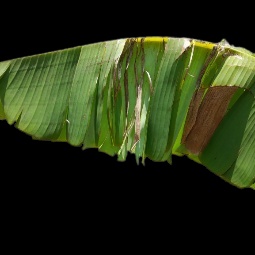
Label: Boron